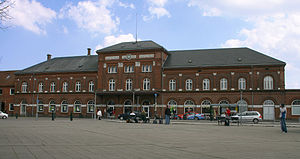
Kolding Station
Kolding Station er en dansk jernbanestation i Kolding. Foruden persontrafik har Kolding Station betydelig godstrafik, da den ligger på en af de vigtigste tilbageværende jernbanegodstrafikruter i Danmark, den elektrificerede transitrute mellem Sverige og Tyskland.